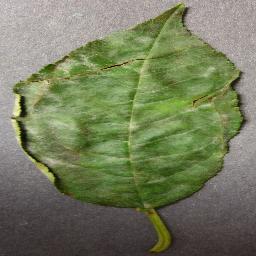
Label: Cherry___Powdery_mildew